Women's Royal Canadian Naval Service

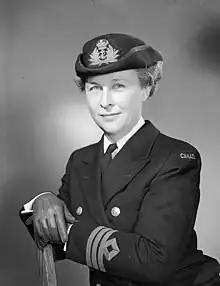
Commander Adelaide Sinclair was Director of the Women's Royal Canadian Naval Service in 1944

The Women's Royal Canadian Naval Service (WRCNS or "Wrens") was an element of the Royal Canadian Navy that was active during the Second World War and post-war as part of the Royal Canadian Naval Reserve until unification in 1968. The WRCNS was in operation from October 1942 to August 1946.